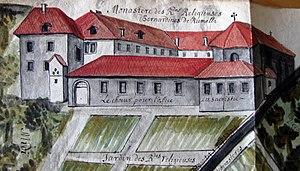
Vue cavalière du couvent des Bernardines de Rumilly au XVIIIe siècle
Le couvent des Bernardines situé à Rumilly est la première maison-mère des Bernardines réformées. Fondé en 1622, il est supprimé par la Révolution française et la première annexion de la Savoie. La vie religieuse y reprend au XIXᵉ siècle dans des locaux amputés de la chapelle, mais le couvent est définitivement fermé en 1903 et les religieuses expulsées. De 1923 à 1968, l'ancien couvent sert d'école, avant que l'exiguïté des locaux ne fasse trouver un autre local plus adapté aux enfants.